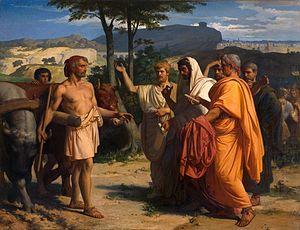
Cincinnatus recevant les ambassadeurs de Rome
Cette page recense les lauréats du prix de Rome en peinture, récompense inaugurée en 1663, et de façon officielle en 1667, par l'Académie royale de peinture et de sculpture à Paris, et supprimée par une réforme, après 1968.
Lucius Quinctius Cincinnatus [lysjys kɛ̃tjys sɛ̃sinatys], né c. 519 et mort c. 430 av. J.-C, est un homme politique romain du Vᵉ siècle av. J.-C., consul en 460 av. J.-C. et dictateur à deux reprises en 458 et en 439 av. J.-C. Il est considéré par les Romains, notamment les patriciens, comme un des héros du premier siècle de la République et comme un modèle de vertu et d'humilité. Il est une figure historique, avec un rôle semi-légendaire, la réalité de ses actions ayant pu être amplifiée par les historiens romains, tels Diodore de Sicile, Tite Live ou Denys d'Halicarnasse, qui ont décrit ses faits et gestes.
Alexandre Cabanel, né le 28 septembre 1823 à Montpellier et mort le 23 janvier 1889 à Paris 8ᵉ, est un artiste peintre français, considéré comme l'un des grands peintres académiques du Second Empire, dont il est l'un des artistes les plus admirés.